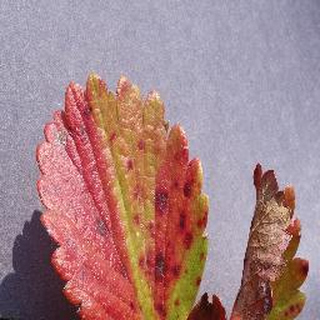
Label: strawberry_leaf_scorch